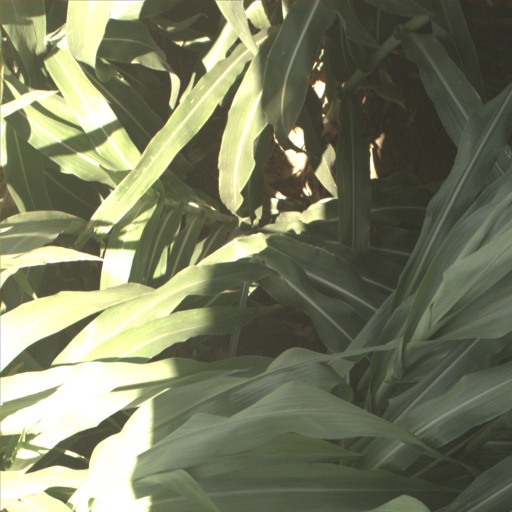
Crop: sorghum